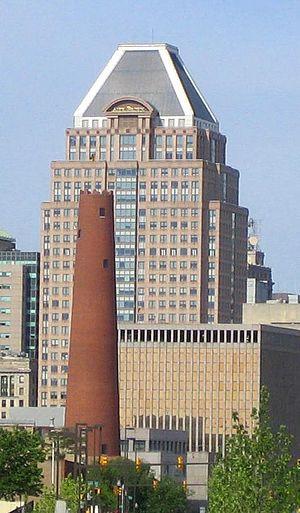
RTKL Associates était un cabinet d'architectes américain fondé en 1946 par Archibald Rogers et Francis Taliaferro à Annapolis. Les associés Charles Lambs, arrivé en 1949, et Georges Kostritsky en 1961, forme ainsi RTKL en 1968. L'agence a conçu une trentaine de gratte-ciel à travers le monde. Elle est implantée dans dix villes dans le monde : Baltimore, son siège originel, Washington, Chicago, Dallas, Los Angeles et Miami aux États-Unis, Abu Dhabi et Dubaï au Moyen-Orient, Shanghai en Asie. Elle constitue depuis 2007 une filiale du groupe d'ingénierie Arcadis. En 2015 elle a fusionné avec l'agence Callison, également une filiale d'Arcadis, pour devenir CallisonRTKL.
Le Commerce Place est un gratte-ciel de 138 mètres de hauteur construit à Baltimore dans le Maryland aux États-Unis en 1992 dans un style post-moderne.